Amstrad CPC 464

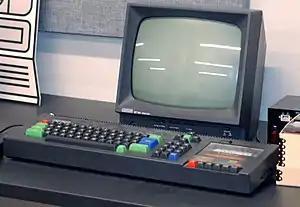
Amstrad CPC 464 on display at the Living Computer Museum, complete with games for public use

The CPC 464 is the first personal home computer built by Amstrad. Released in 1984, it was the first entry in the Amstrad CPC family of home computers. The CPC 464 was one of the bestselling and best produced microcomputers, with more than 2 million units sold in Europe. The British home computer boom had already peaked before Amstrad announced the CPC 464 (which stood for Colour Personal Computer) which they then released a mere nine months later.